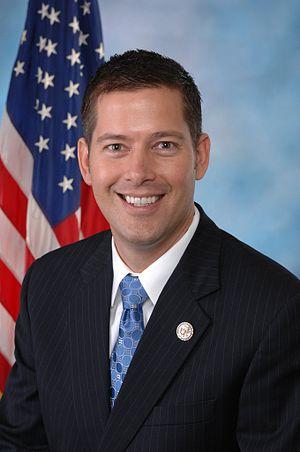
Depuis le recensement de 2000, le Wisconsin élit huit membres de la Chambre des représentants des États-Unis.